Evgeniya Kryukova

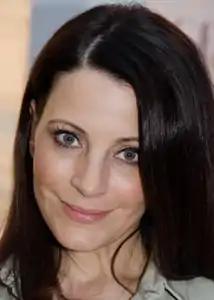
Kryukova in 2013

Evgeniya Kryukova was born in 1971 into a family of engineers. After high school, she entered the Moscow Architectural Institute, out of which she dropped out; she left the institute from the first course.